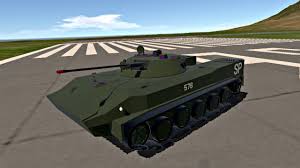
Label: BMD